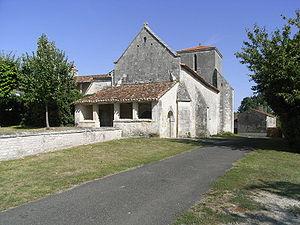
Église de Saint-Sever-de-Saintonge en Charente-Maritime.
Les églises de la Charente-Maritime présentent une grande diversité, d'une commune à une autre, et se distinguent par des styles et des périodes de construction différentes. De nombreux édifices témoignent cependant de l'épanouissement, aux XIᵉ et XIIᵉ siècles d'une forme d'art roman spécifique, appelée art roman saintongeais, caractérisée par une simplicité des formes et un décor sculpté, souvent très riche.
Saint-Sever-de-Saintonge est une commune du Sud-Ouest de la France, située dans le département de la Charente-Maritime.